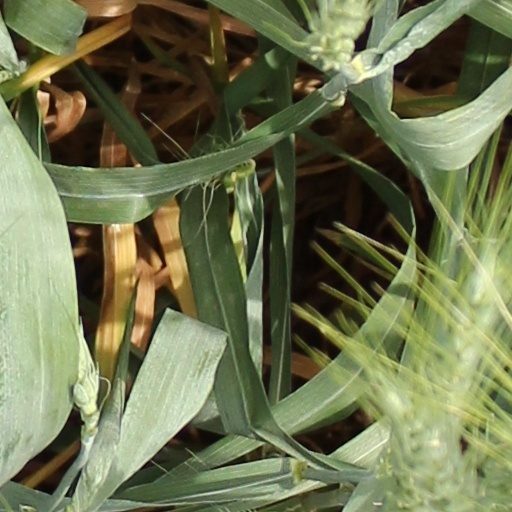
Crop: wheat